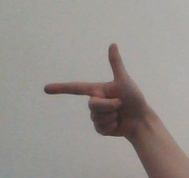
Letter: yaa